Shyne

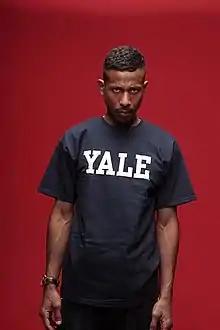
Shyne in 2010

After a trip to Jerusalem, later in 2010, where he formally converted to Orthodox Judaism and underwent a symbolic circumcision, Shyne collaborated with Jewish-American reggae and rock musician Matisyahu on his single, "Messiah", released in April. He also released "Roller Song" that same year. He later announced that he was recording two albums that were planned for release throughout 2010, after Def Jam approached him to sign a distribution agreement. "Messiah" was set to be the first of his 2010 release schedule, while "Gangland", was set to be his second. In October 2010, Shyne criticized Def Jam and announced hopes of signing to Cash Money Records: "I'm definitely trying to get with Cash Money… I'm not signed to Def Jam anyway, I just need to find another distributor. I might just have Cash Money do everything. Who knows? That's the beauty about being in the business for yourself. You can decide where you want to go and what you want to do." Though he blamed former Def Jam CEO L.A. Reid for his frustration, he later issued an apology. In November 2010, Cash Money co-founder Bryan "Birdman" Williams said that Shyne's deportation had stalled his planned Cash Money deal, as it prevented him from appearing in the United States.